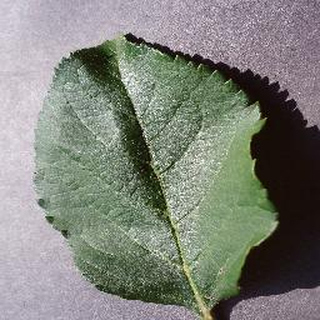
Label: healthy_apple